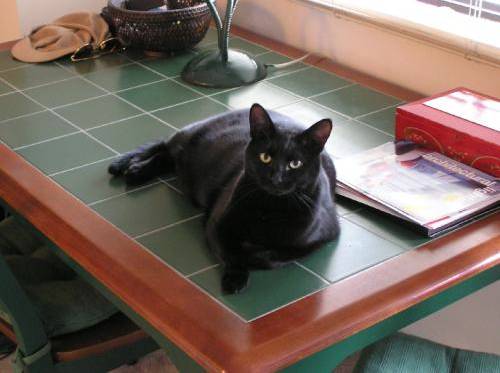
Label: cat